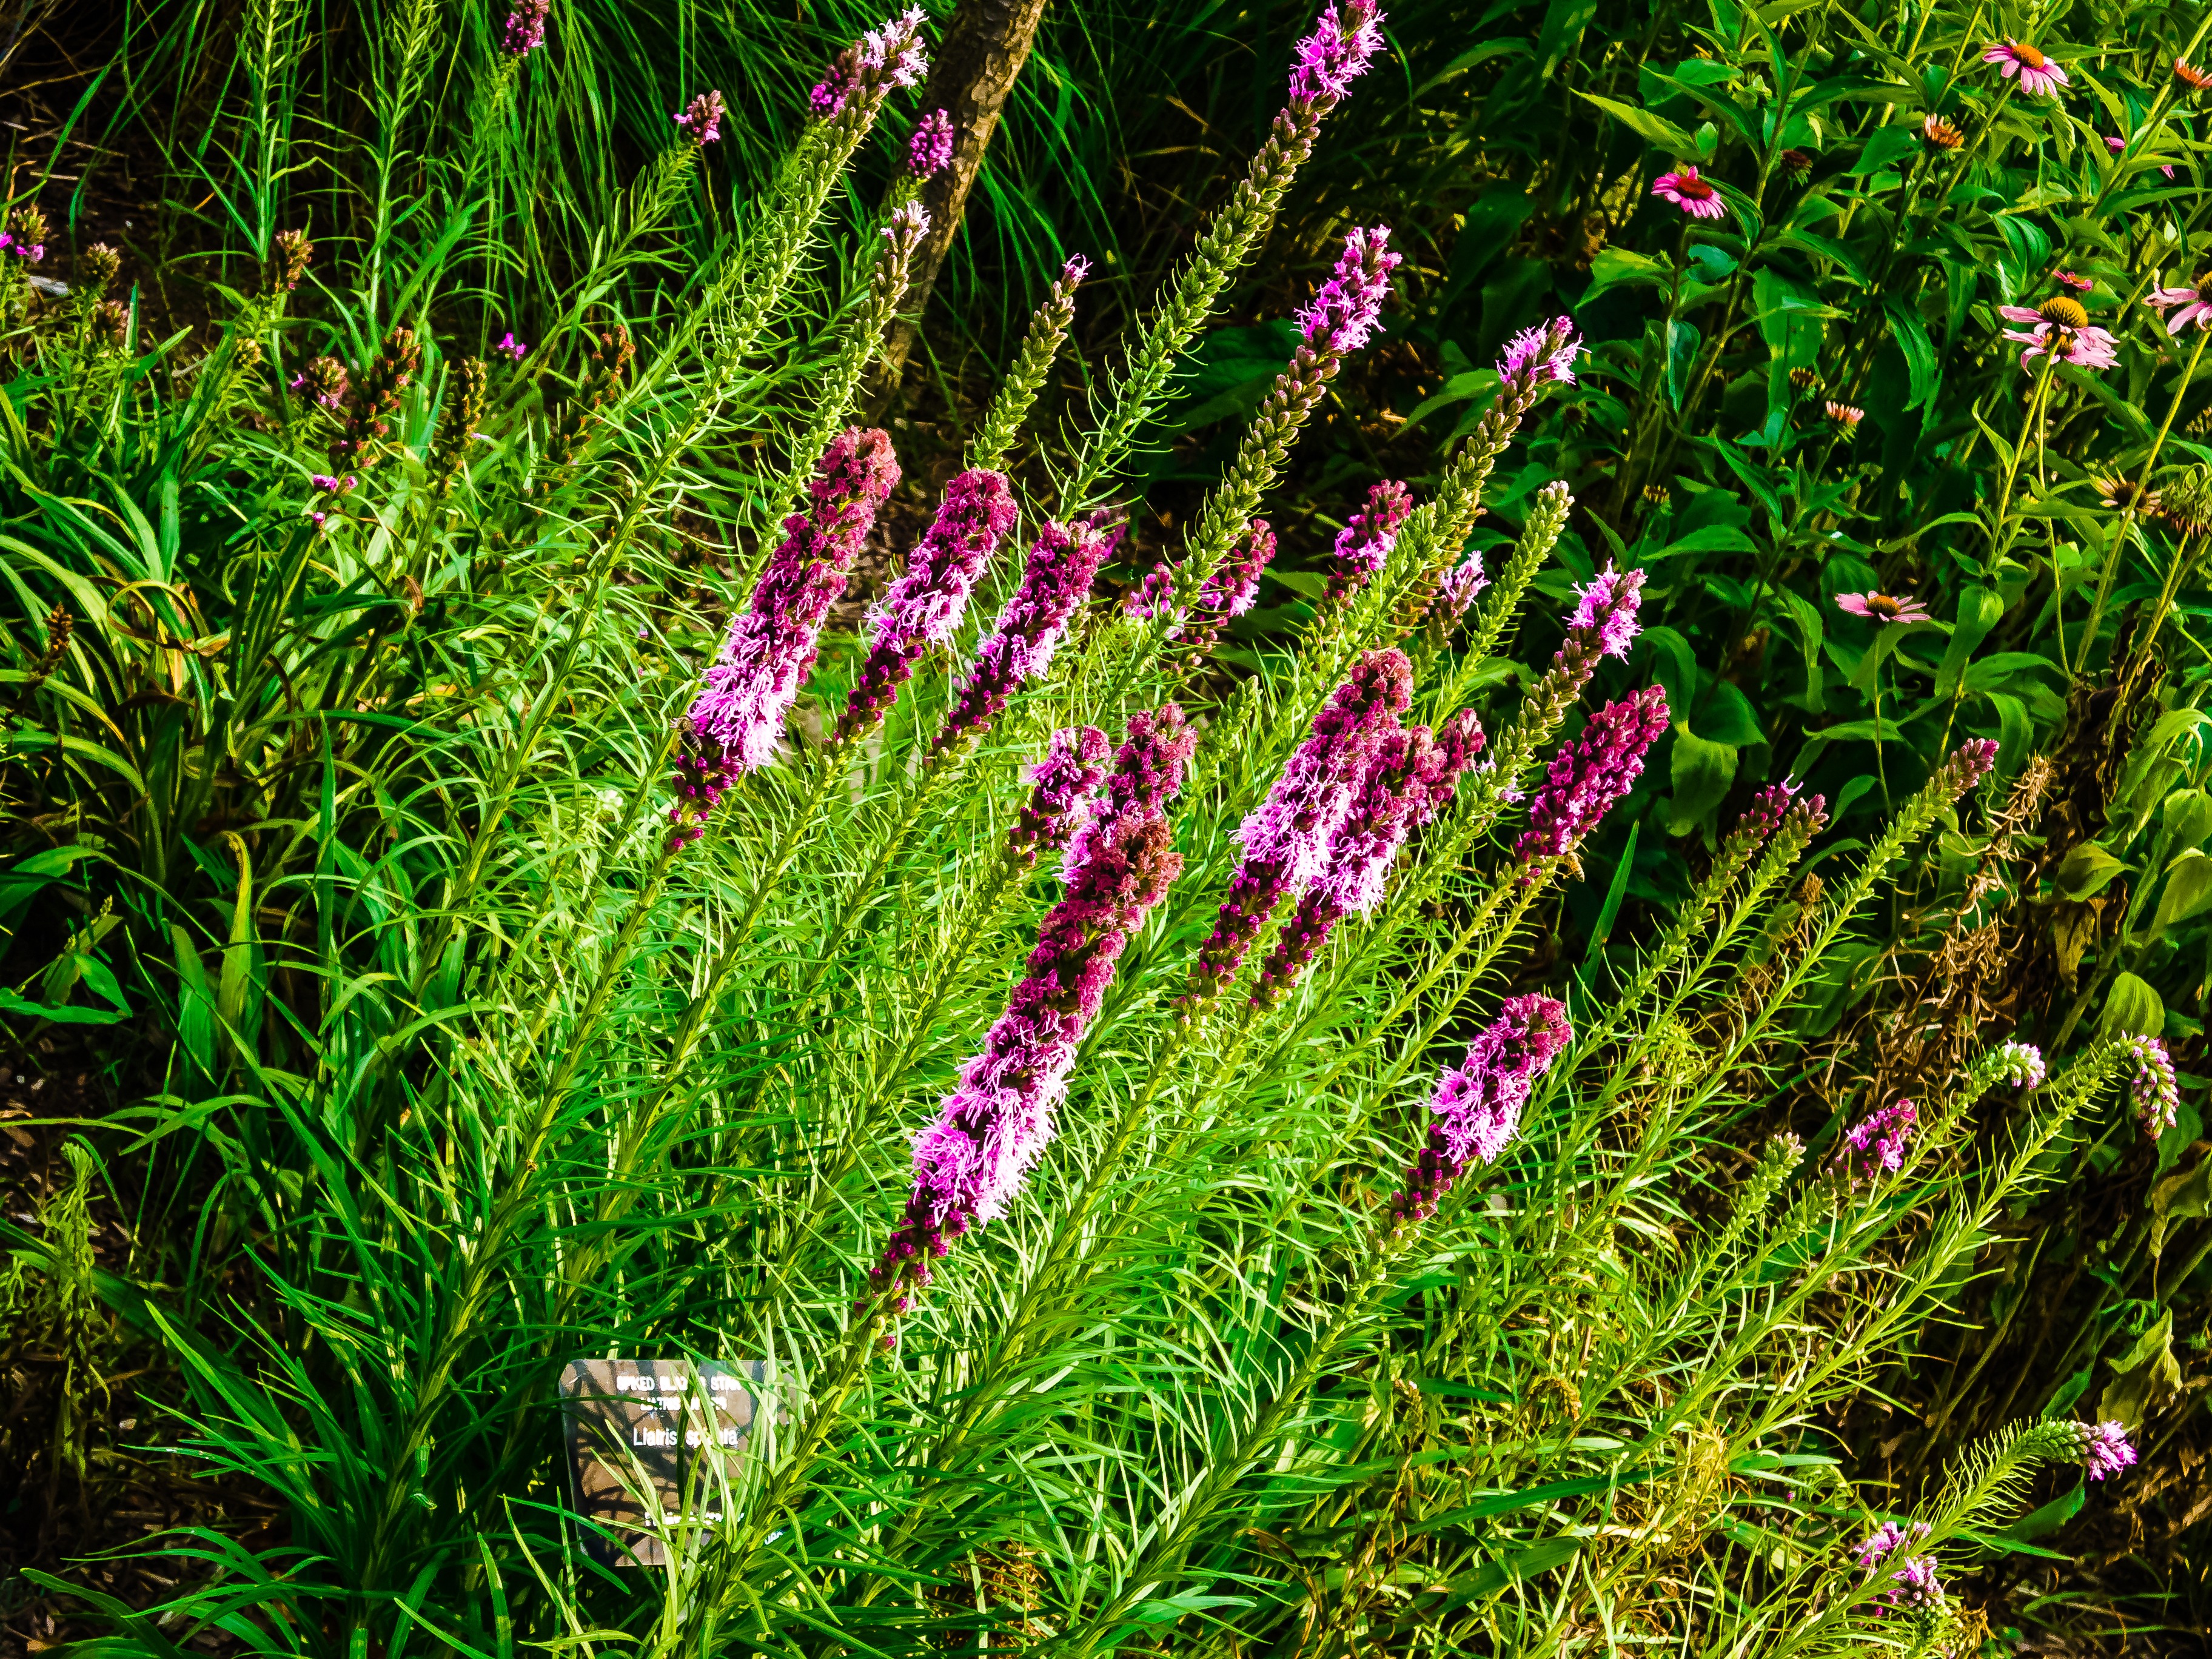
nature, grass, plant, lawn, meadow, prairie, flower, purple, wild, herb, botany, blue, flora, lavender, wildflower, cluster, flowering plant, liatris, blazing star, gayfeather, grass family, land plant, english lavender, french lavender, north american flower, bloom from top down, line flower